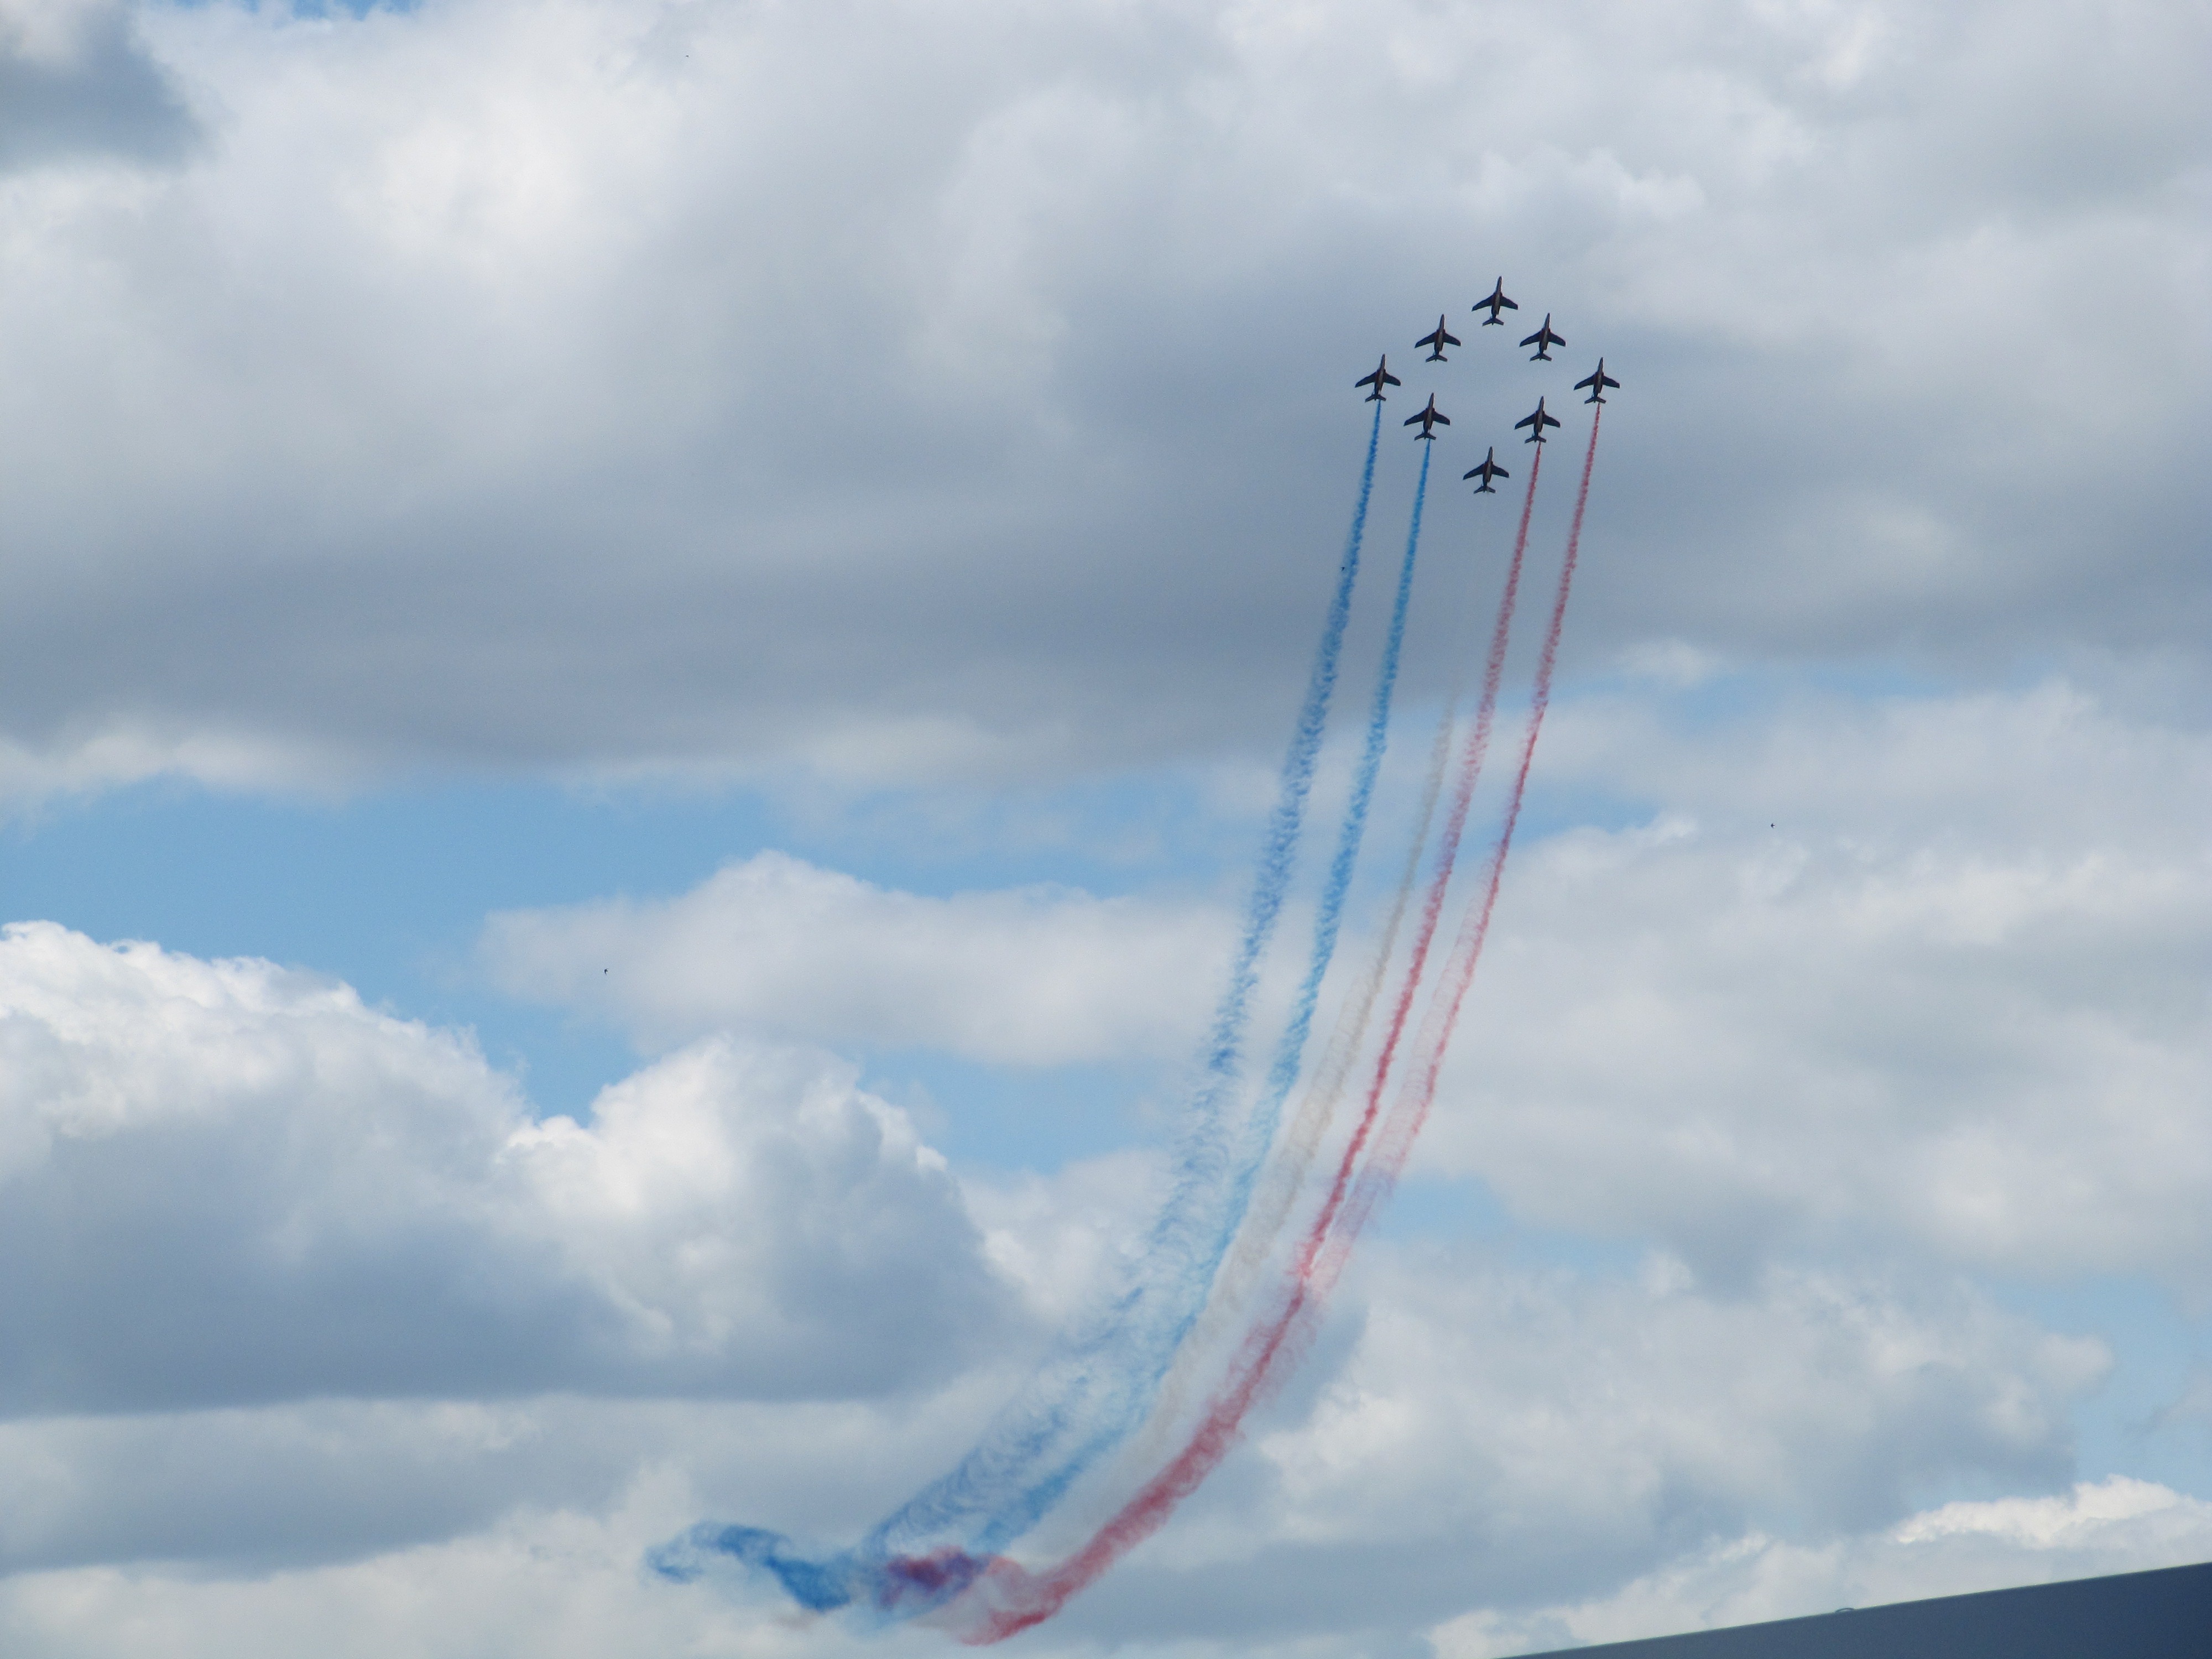
wing, cloud, sky, wind, fly, aircraft, line, flight, blue, toy, sports, contrail, jet fighter, aerobatics, flugshow, flight staffel, atmosphere of earth, windsports, kite sports